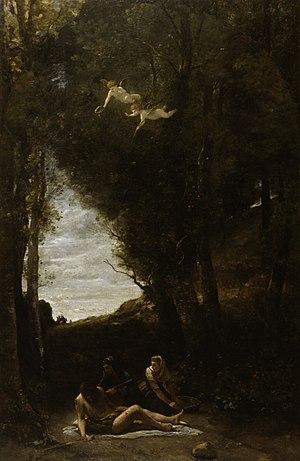
Cette page expose dans une liste non exhaustive les tableaux du peintre Jean-Baptiste Camille Corot.